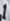
Number: 1